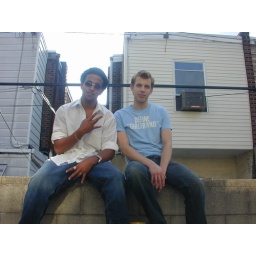
aaron and zach sitting on the back wall of our old house in philly